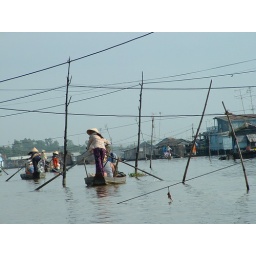
boat houses and fish farms on the mekong delta, near the vietnam/cambodia border